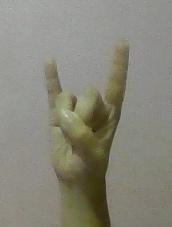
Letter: la